UW Canis Majoris

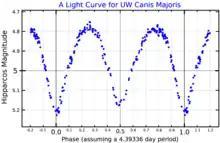
A light curve for UW Canis Majoris from "Hipparcos" data, adapted from Antokhina "et al." (2011)

UW Canis Majoris A is a rare blue supergiant of spectral type O7.5-8 Iab. The precise characteristics of the system are still uncertain, in part because the spectral signature of the secondary is very hard to disentangle from the spectrum of the primary and the surrounding envelope of stellar wind. A detailed spectral study by Gies et al. found that the primary had a diameter 13 times that of the Sun, while its secondary companion is a slightly cooler, less evolved and less luminous supergiant of spectral type O9.7Ib that is 10 times the Sun's diameter. According to this study, the brighter star is the more luminous, its luminosity 200,000 times that of the Sun as opposed to the secondary's 63,000 times. However the secondary is the more massive star at 19 Solar masses compared to the primary's .